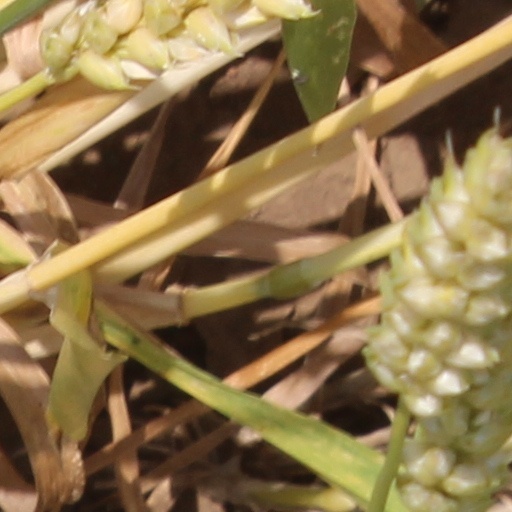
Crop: wheat